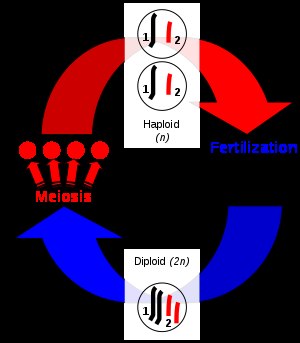
Kønnet formering
Hos dyrene, karplanterne og visse svampe foregår den kønnede formering som vist her. Det først trin består i, at "meiosen" udløser en halvering af kromosomerne i de nydannede kønsceller, altså en reduktion fra et diploidt antal (2n) til et haploidt antal (n). Under "befrugtningen" (eller undfangelsen) mødes de haploide celler og danner en diploid zygote. På den måde får den nye organisme det oprindelige antal kromosomer (2n).
Kønnet formering kaldes det, når et nyt medlem af en art opstår ved, at arveanlæggene fra forældrene blandes. Det forstås ofte sådan, at individer inden for en bestemt art enten må være hanlige eller hunlige, men det er ikke hele sandheden. Hos planterne er det mest almindeligt, at individet bærer både hanlige og hunlige kønskarakterer. Hos svampene er individerne kønsløse, indtil deres hyfer tilfældigt møder hyfer fra et andet individ, hvad der udløser dannelse af forskellige kønskarakterer hos de to parter. Endelig er mange arter af snegle og orme tvekønnede, selv om de gennemfører parring.